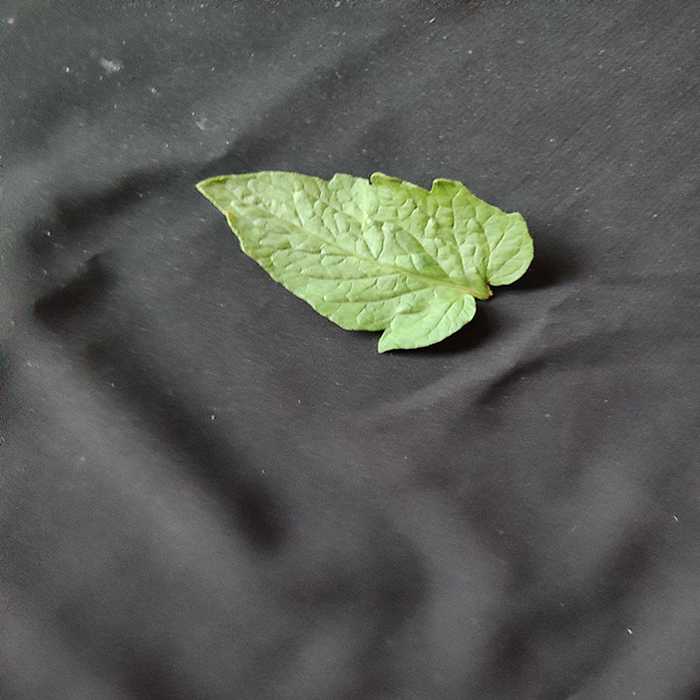
Plant: Tomato
Label: Tomato Fresh leaf